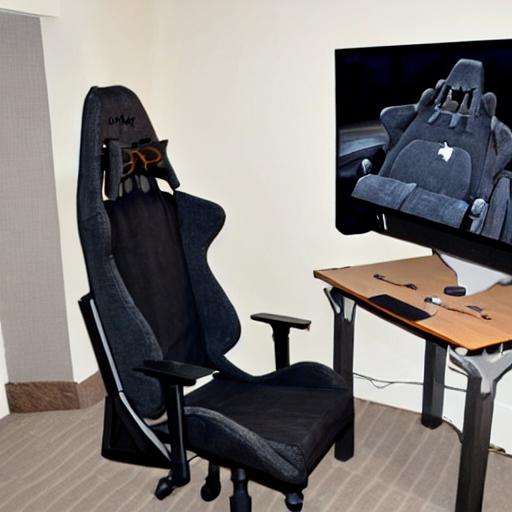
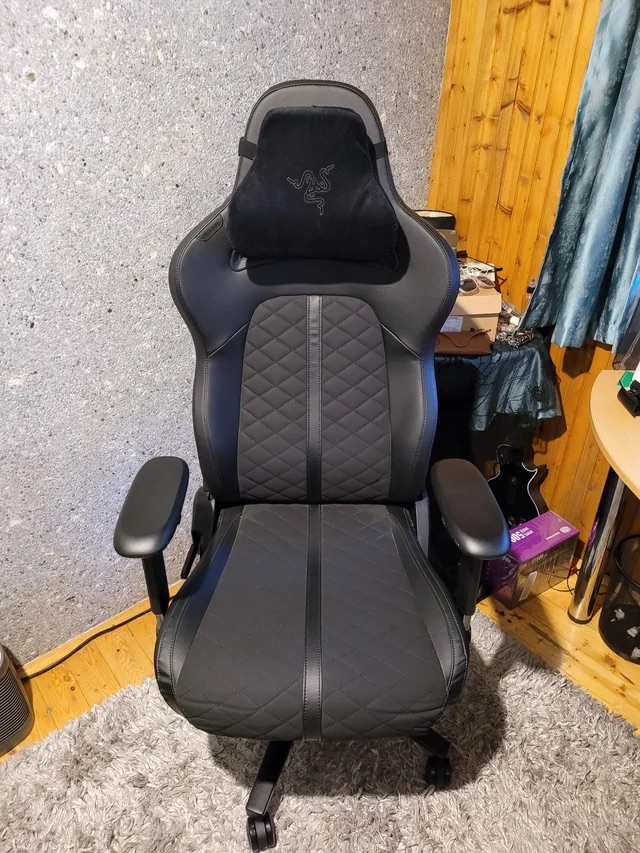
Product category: items_chair
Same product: no